Joseph Magnus Stäck

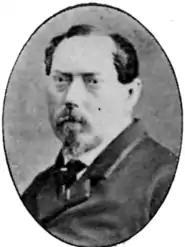
Joseph Magnus Stäck, from the "Svenskt Porträttgalleri XX"

Joseph Magnus Stäck (4 April 181221 February 1868) was a Swedish landscape painter and art professor.